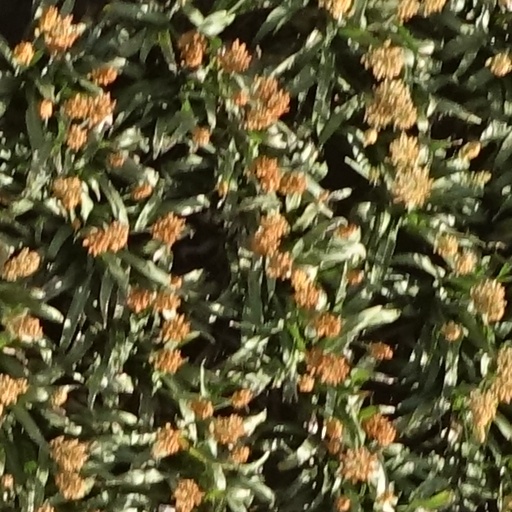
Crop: sorghum